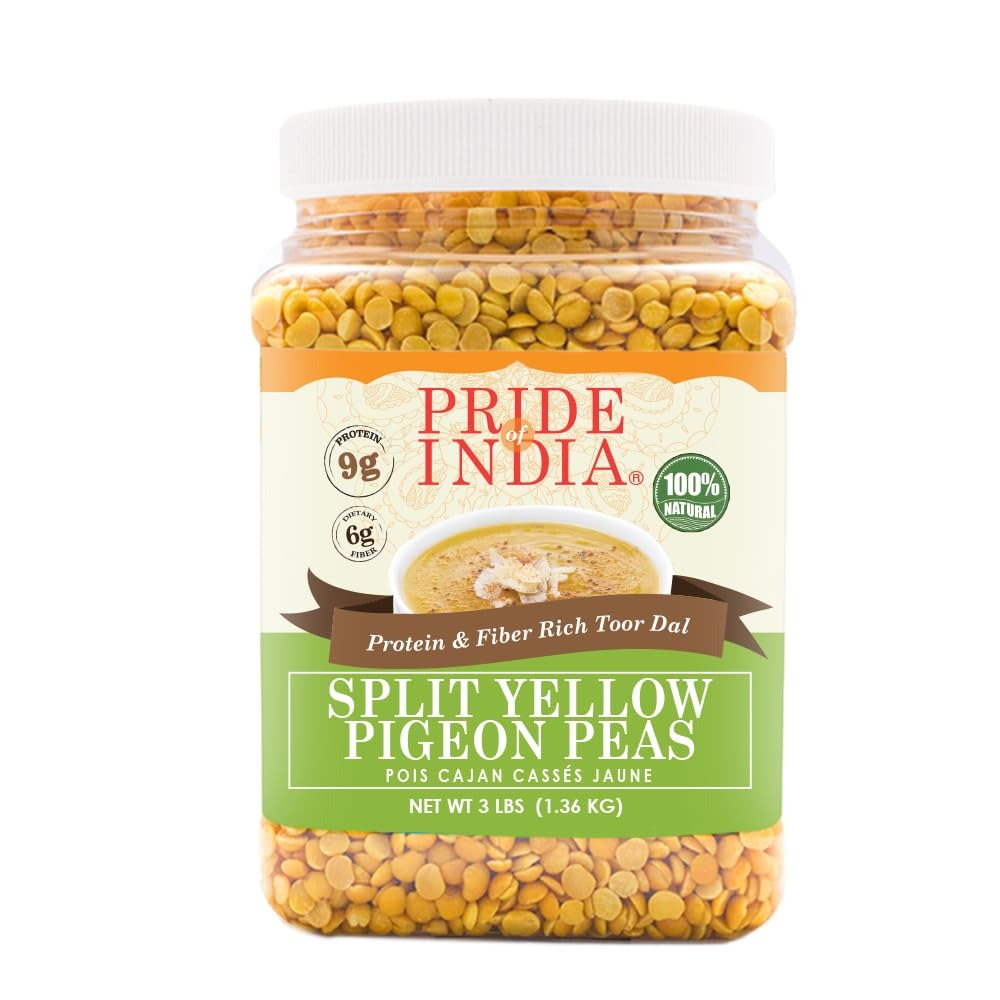
Item Name: Pride Of India - Indian Split Yellow Pigeon Peas - Protein & Fiber Rich Toor (Arahar) Dal, 3.0 Pound Jar
Bullet Point 1: 100% Natural & Healthy Indian Grown Yellow Split Pigeon Peas (Toor Dal) - 3 Pounds (48 Ounces)
Bullet Point 2: Protein, Iron & Fiber Rich - 9 grams Protein & 6 grams Dietary Fiber Per Serving- Washed Clean
Bullet Point 3: Soft Texture, Fast Cooking & Easy to Digest - Use 3 Cups of water per 1 Cup of lentils
Bullet Point 4: Sold in Sealed Food grade gourmet Pet plastic jars - Approx. 16 Servings per Jar
Bullet Point 5: GMO FREE, GLUTEN FREE, VEGAN, BPA FREE, CHOLESTEROL FREE
Product Description: Pride Of India's nutritious range of lentils are naturally cultivated in the humid and temperate areas of India for small periods every year using the best farming practices. The split lentils are easy to digest and are a great source of protein, fiber, and iron. Our lentils can be consumed independently as well as in combination with rice and bread.
Value: 48.0
Unit: Ounce

Price: 17.99